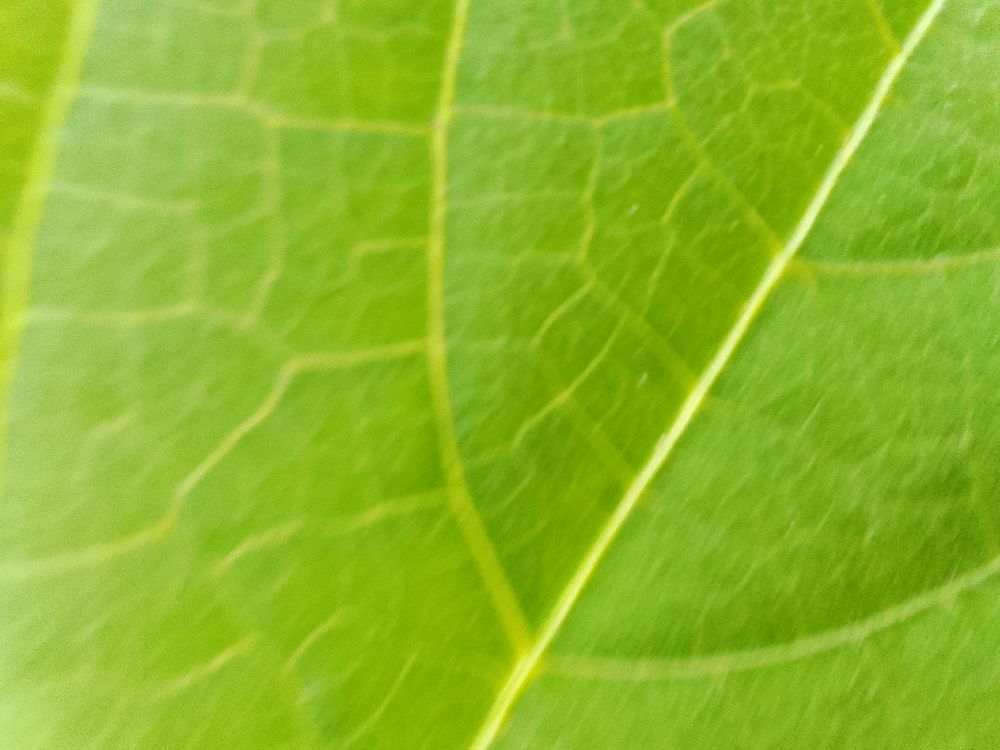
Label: healthy